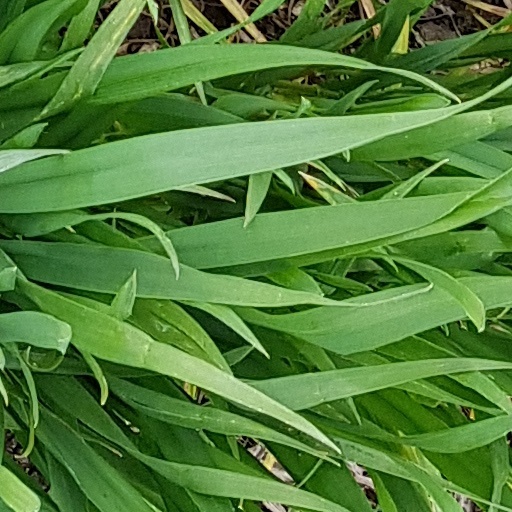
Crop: wheat